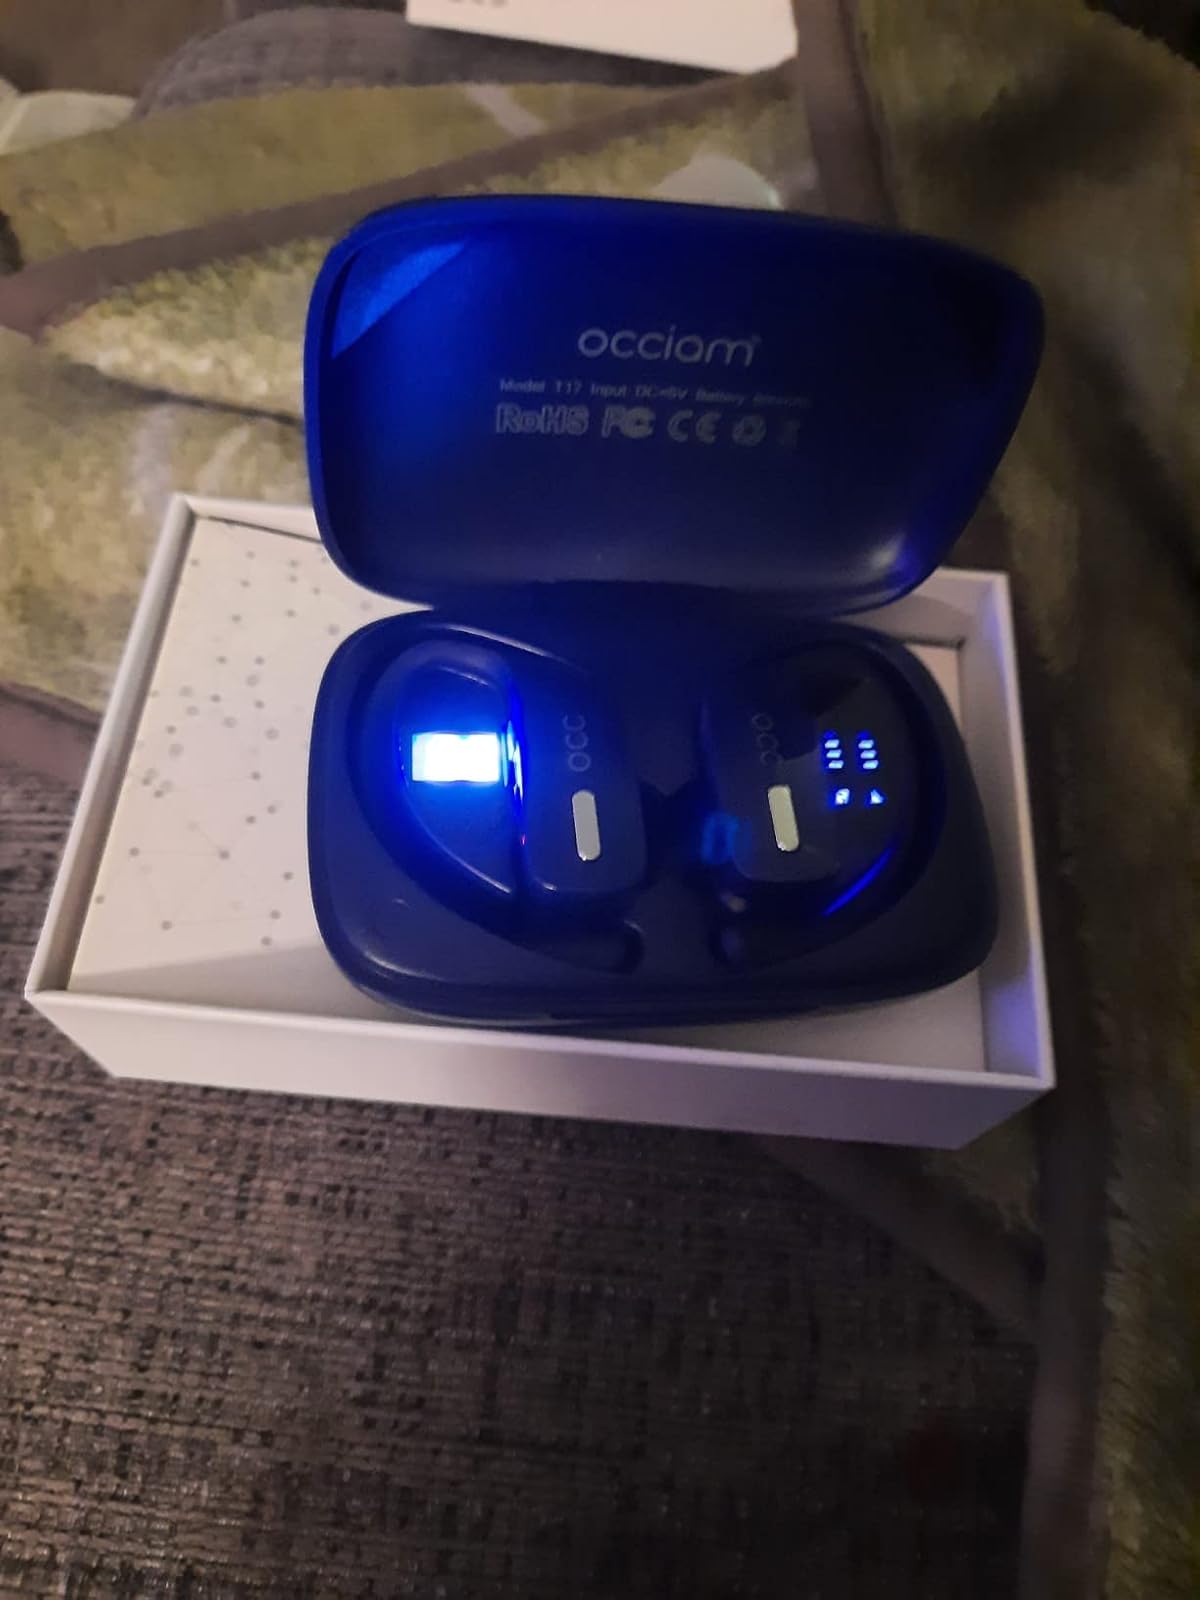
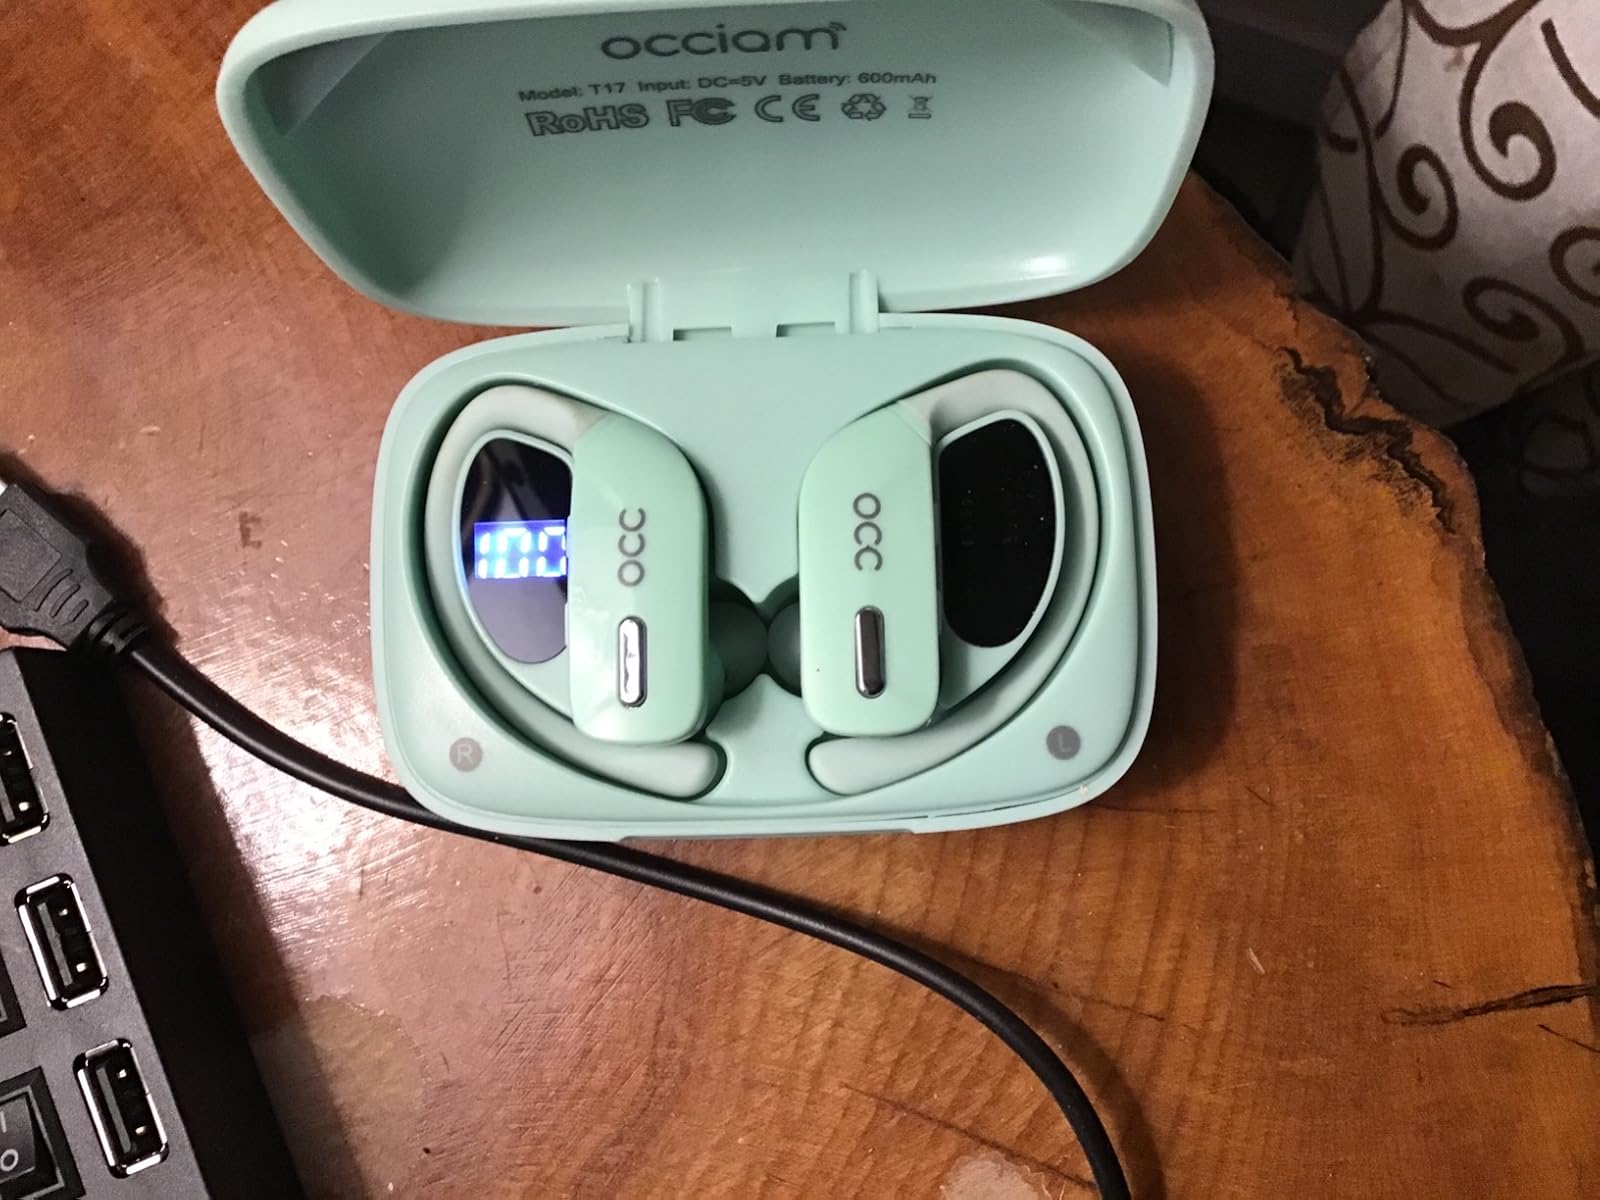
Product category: earbuds
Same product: no